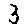
Label: 3